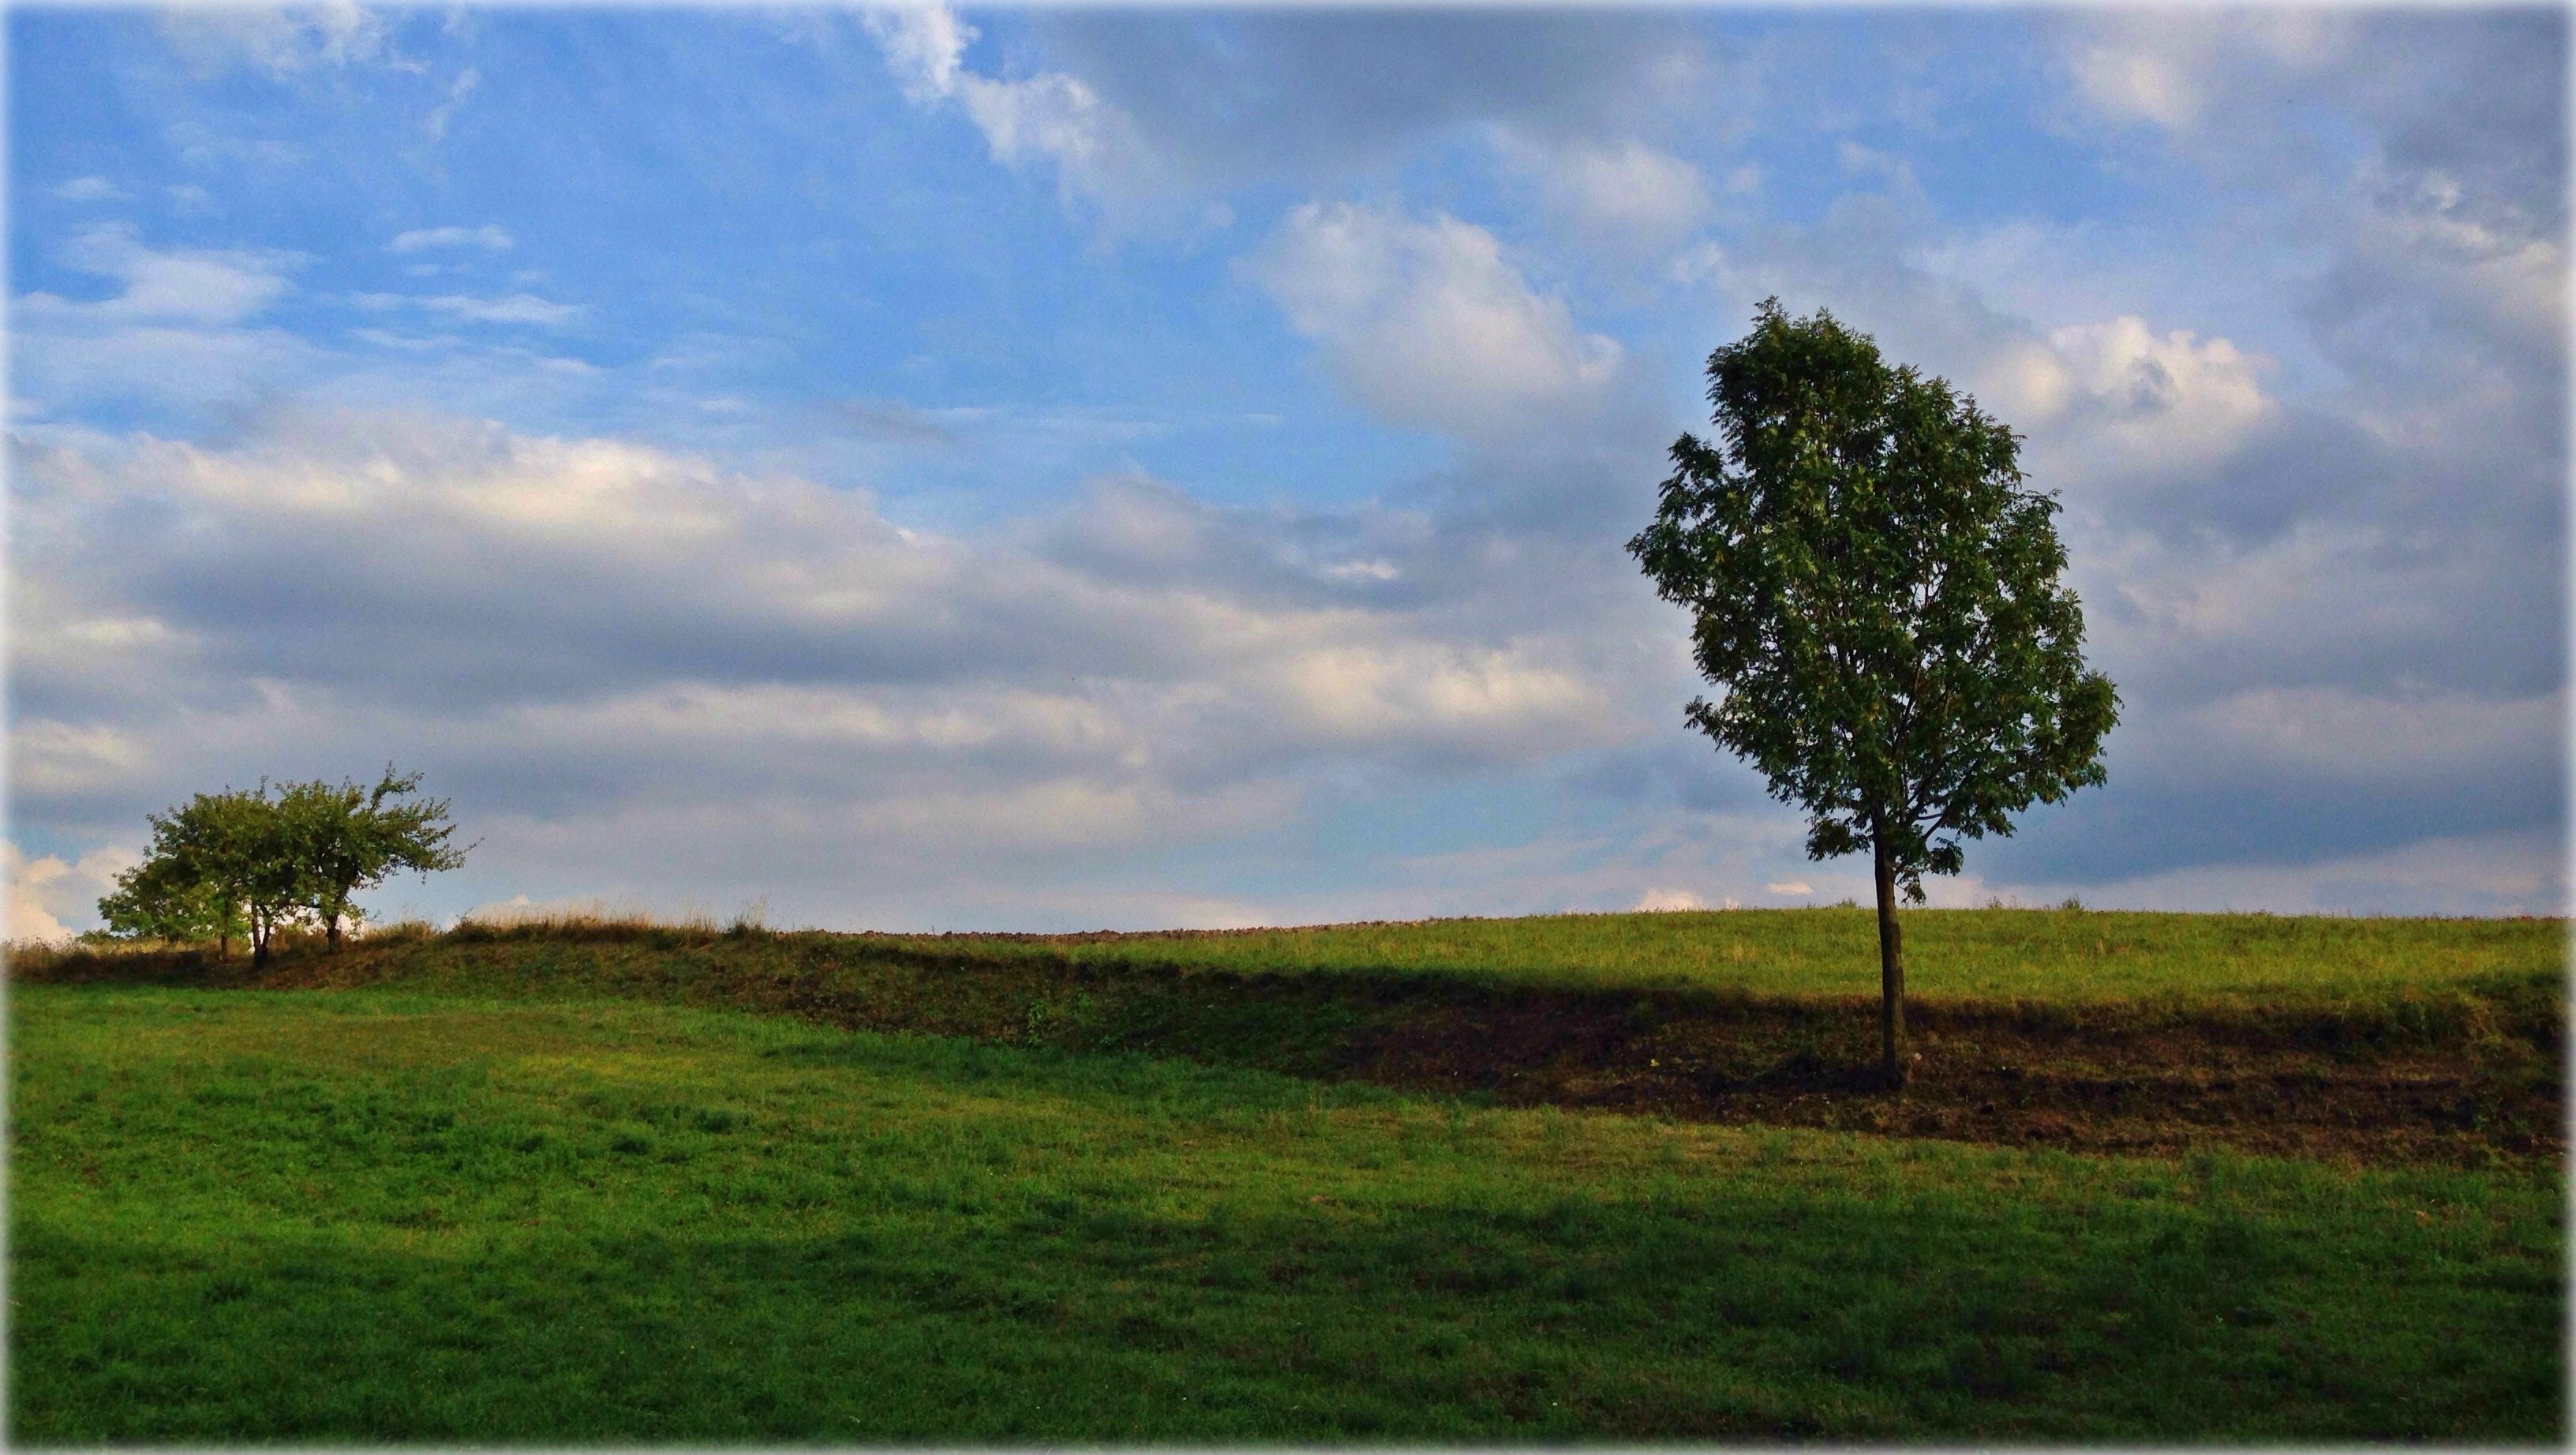
landscape, tree, nature, grass, horizon, cloud, plant, sky, field, meadow, prairie, hill, wind, pasture, autumn, savanna, plain, clouds, grassland, poland, habitat, ecosystem, rural area, olkusz, natural environment, woody plant, land lot